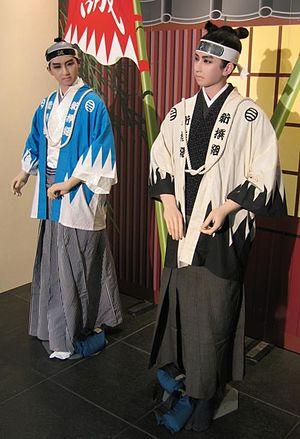
Le Shinsen Gumi était un groupe de samouraïs de la fin du Shogunat Tokugawa.